Tyrese Rice

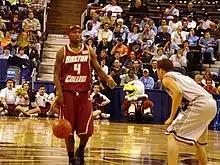
Rice during the 2007 NCAA tournament

A highlight of Rice's junior season (2007–08) was a career-high 46-point performance in a 90–80 home loss to North Carolina on March 1, 2008. He scored 34 points by halftime. Rice averaged 21.0 points, 3.3 rebounds and 5.0 assists per game. He again earned All-ACC honors, this time on the first team. In a scintillating senior year (2008–09), Rice experienced a dip in his scoring, averaging 16.9 points a game but improved in other statistical categories, averaging 3.8 rebounds and 5.4 assists a game. He scored 9 points in BC's only appearance of the 2009 NCAA tournament.